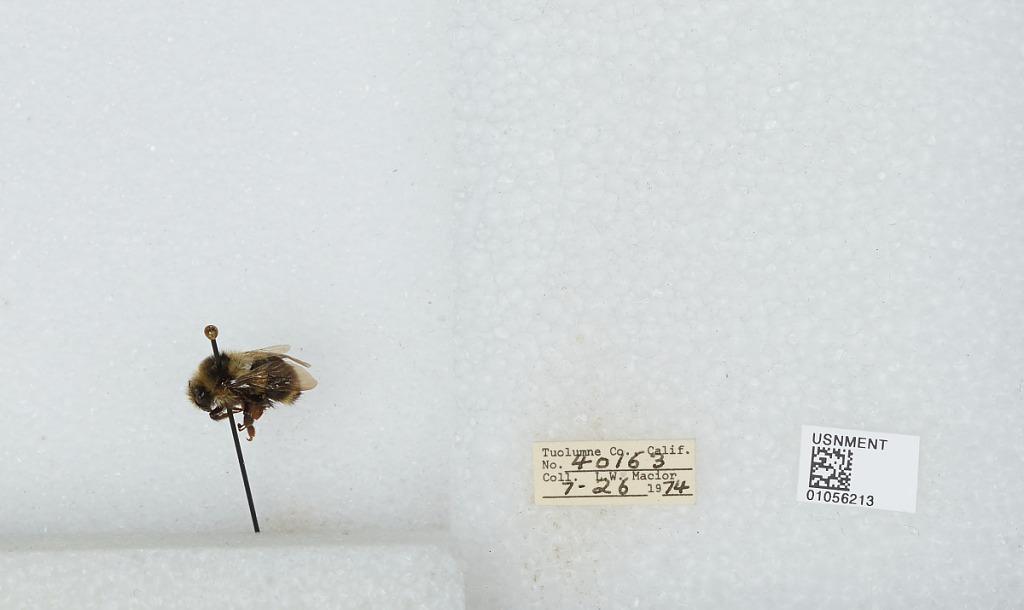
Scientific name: Bombus bifarius nearcticus
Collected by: L. Macior
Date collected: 1974-7-26
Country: United States
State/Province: California
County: Tuolumne
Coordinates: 38.02, -119.93